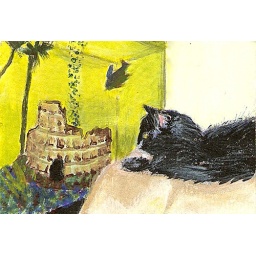
A black kitten watches a fish in its tank. Nice colors, detail in the fur.